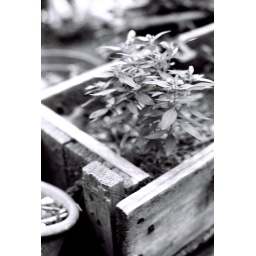
a plant in an ammo box